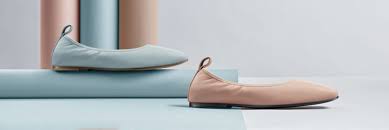
Label: Ballet Flat